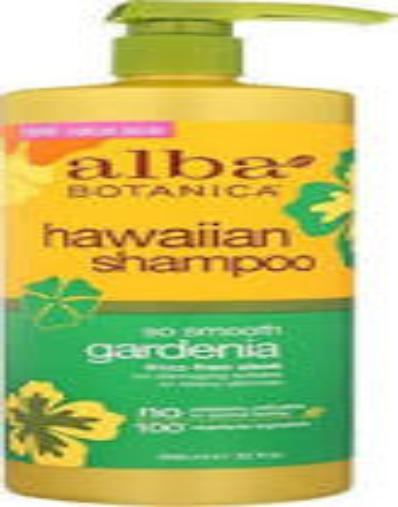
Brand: Alba Botanica
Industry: Necessities